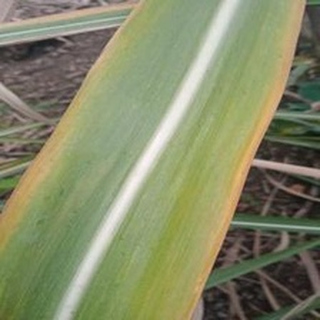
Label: sugarcane_yellow_leaf_disease